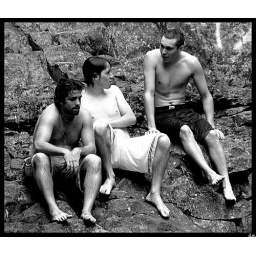
these young men were cliff jumping at a water fall. location: Hawk Falls PA. Photo by D. Mallison